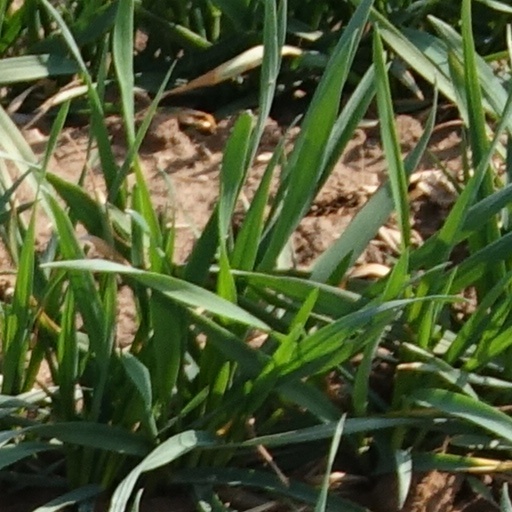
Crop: wheat